History of the France national football team

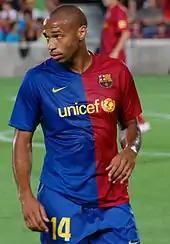
Thierry Henry, key figure in the national team during the Domenech era.

At Euro 2000 France won the tournament becoming the second team in history to win both the World Cup and European Championship after Germany in 1972 and 1974. At the final France led by Roger Lemerre faced another golden generation team Italy who previously met at the 1998 World Cup quarter-finals. France struggled a lot during the final with a goal from Italian striker Marco Delvecchio in the 55th minute. However a dying pressure France got the last minute goal from newcomer Sylvain Wiltord, followed by a golden goal from David Trezeguet which France ended up winning the entire tournament defeating the Italians 2-1 in extra time. After their European Championship triumph victory, France would win the Confederations Cup in 2001, then suffered first round elimination at the 2002 FIFA World Cup. One of the greatest shocks in World Cup history saw France fall to a 1–0 defeat by debutantes Senegal in the opening game of the tournament, followed by a draw 0-0 against Uruguay and then suffered 2-0 against Denmark (who they got revenge against the French after there two previous tournament matches in 1998 and 2000 in which France won). After France finished bottom of the group without scoring, Lemerre was dismissed and was replaced by Jacques Santini. France became the second nation to be eliminated in the first round while holding the World Cup crown, the first one being Brazil in 1966. After the 2010, 2014 and 2018 World Cup, Italy, Spain and Germany were also added to this list. A full strength team started out strongly in UEFA Euro 2004, and were beaten in the quarter-finals by the eventual winners Greece. Santini resigned as coach and Raymond Domenech was picked as his replacement.